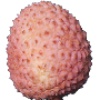
Label: lychee